Tropical Storm Philippe (2017)

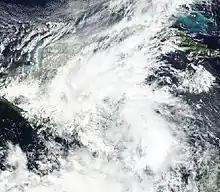
The precursor to Tropical Storm Philippe paralleling the coast of Central America on October 25

Potential Tropical Cyclone Eighteen, and its precursor which paralleled the coast of Central America, brought heavy rainfall to Nicaragua and Honduras. Due to these rains, the entire country of Nicaragua was placed under a yellow alert on October 24. This was later upgraded into a red alert by October 27 for portions of the country. The intense rainfall caused by the system in Nicaragua overflowed rivers, which damaged bridges and streets. Thousands of people had to be evacuated to safety as a result of floods. Widespread power outages were reported across several departments. More than 2,317 residences were inundated by floodwaters, with 30 destroyed. Over 17,450 were left without access to drinking water. A total of five fatalities occurred due to the floods in Nicaragua; four artisan miners who drowned after the well they worked in flooded, and a 15-year-old child who fell into a ravine.